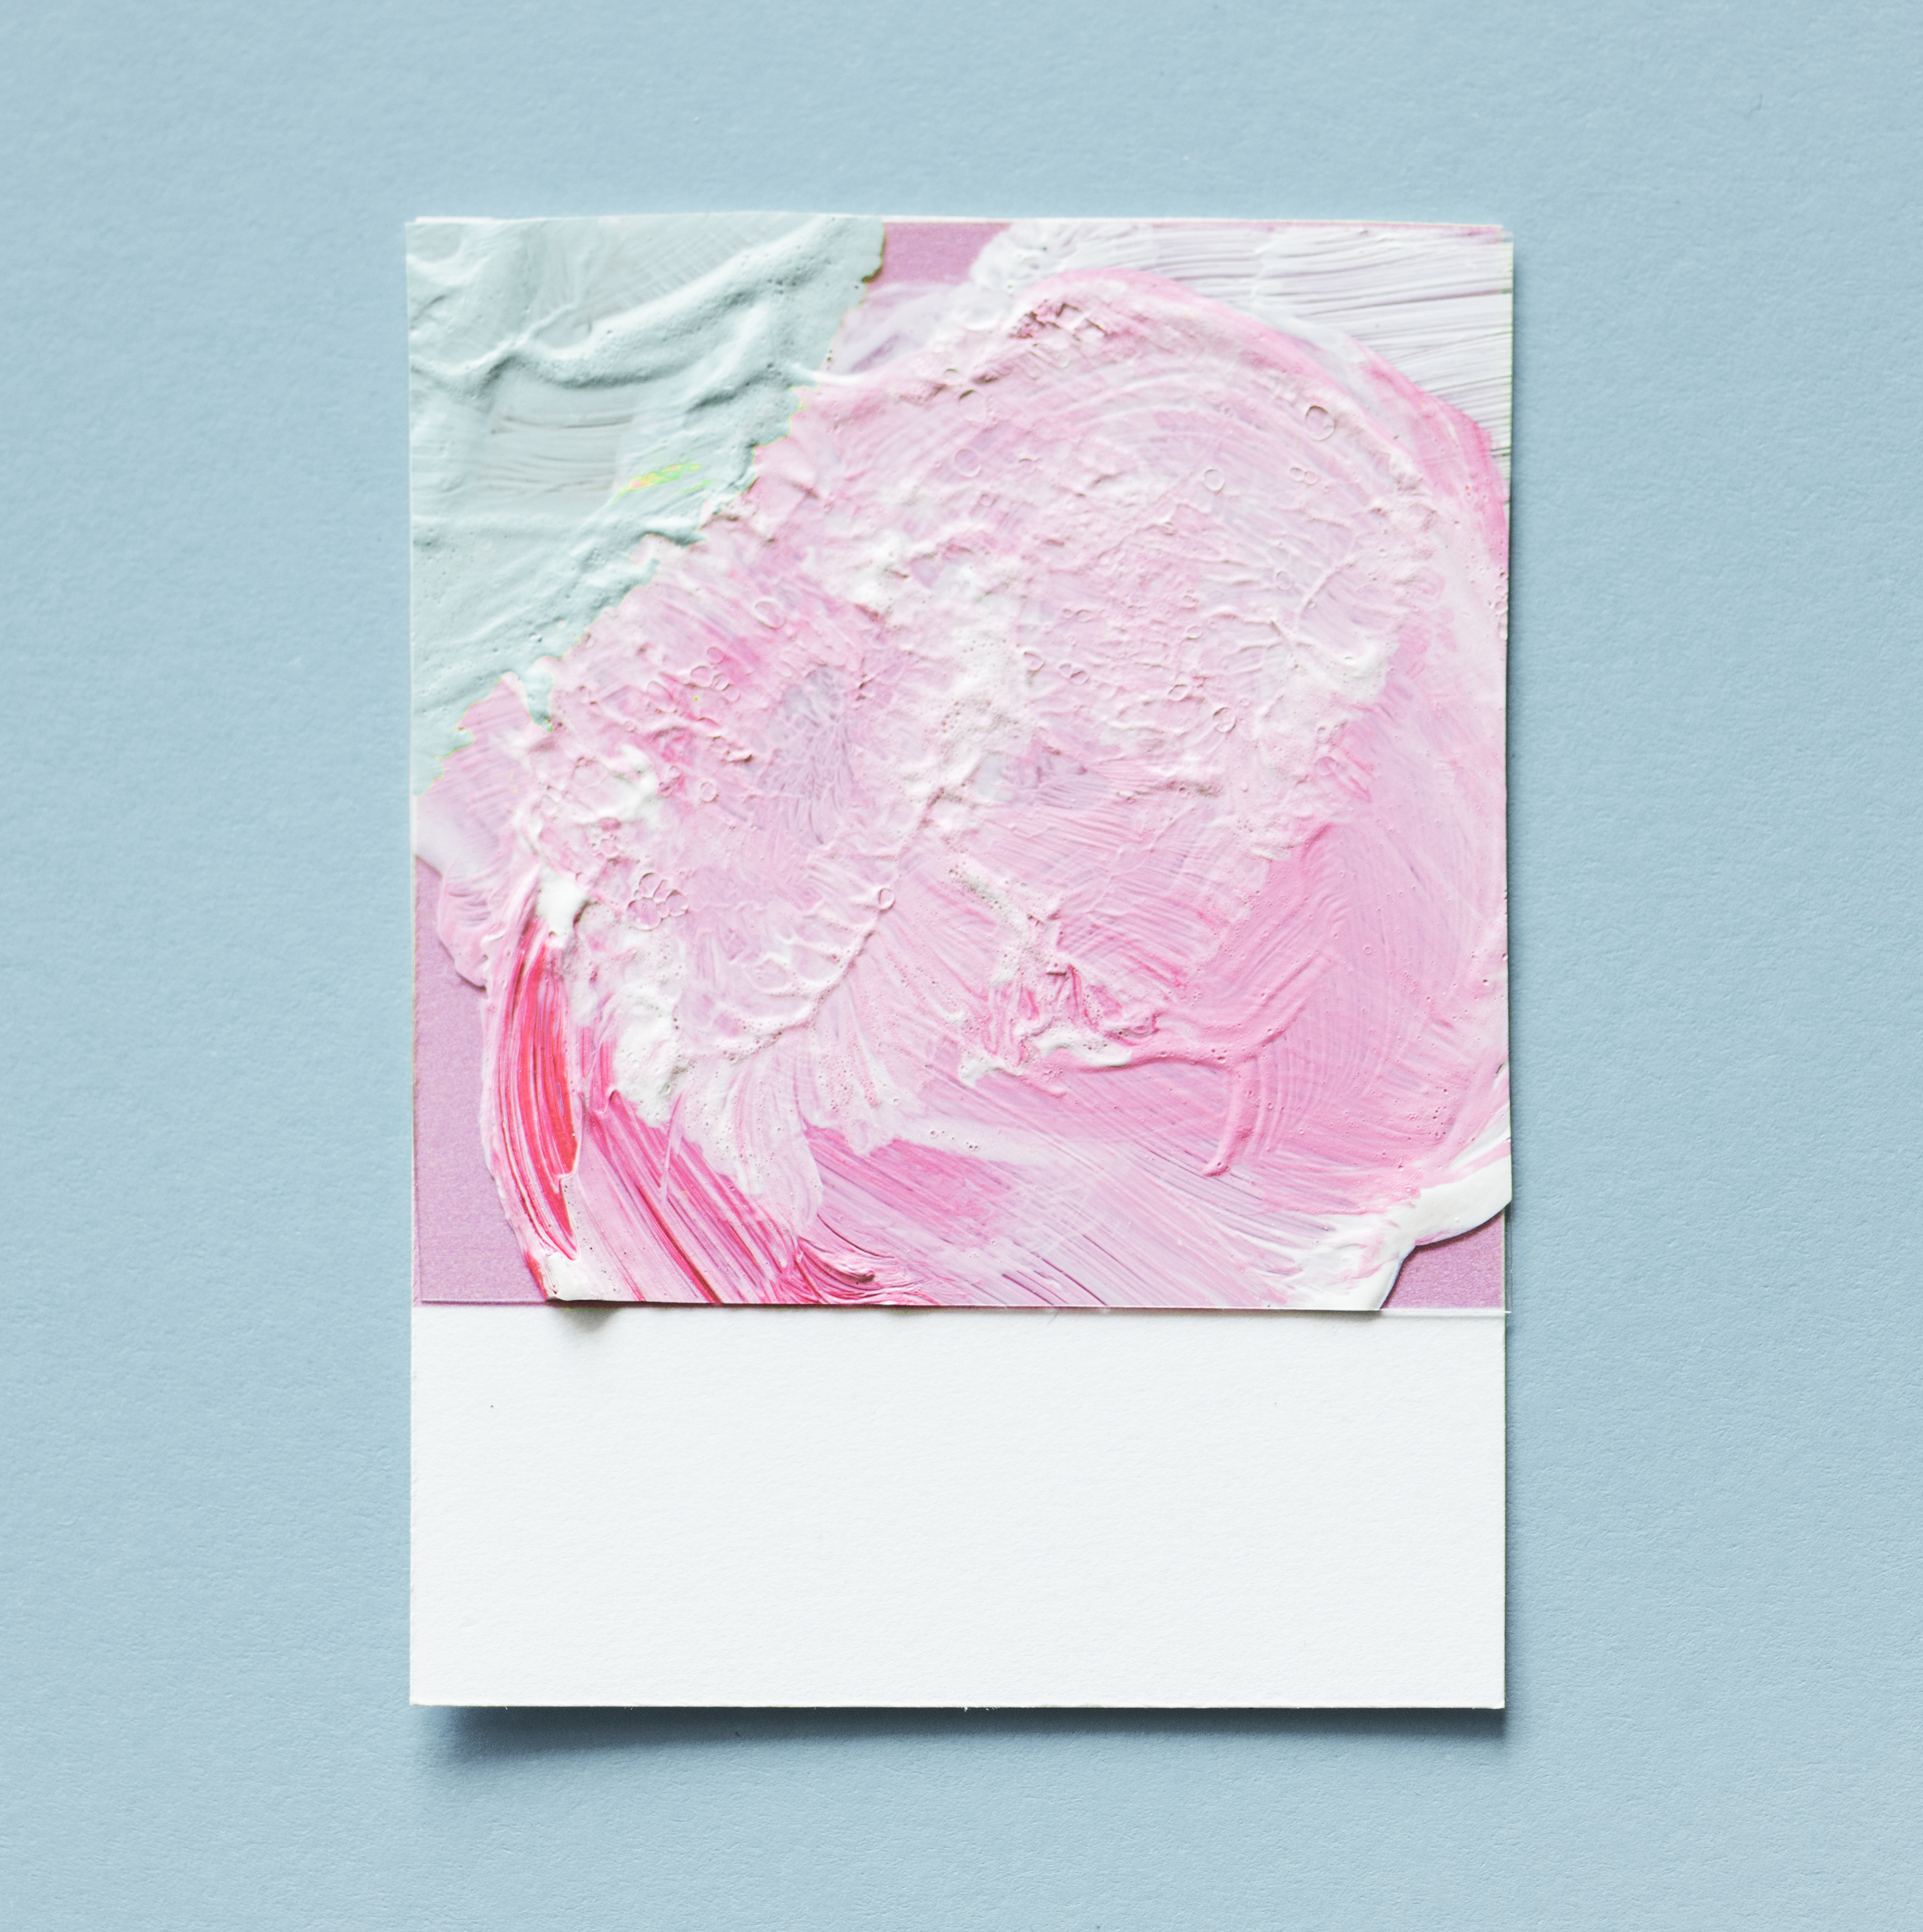
acrylic, art, background, blue, card, close up, colorful, copy space, creativity, design, drawing, green, isolated, lay flat, micro, object, oil paint, paint, paper, pink, top view, toy, petal, font, rectangle, acrylic paint